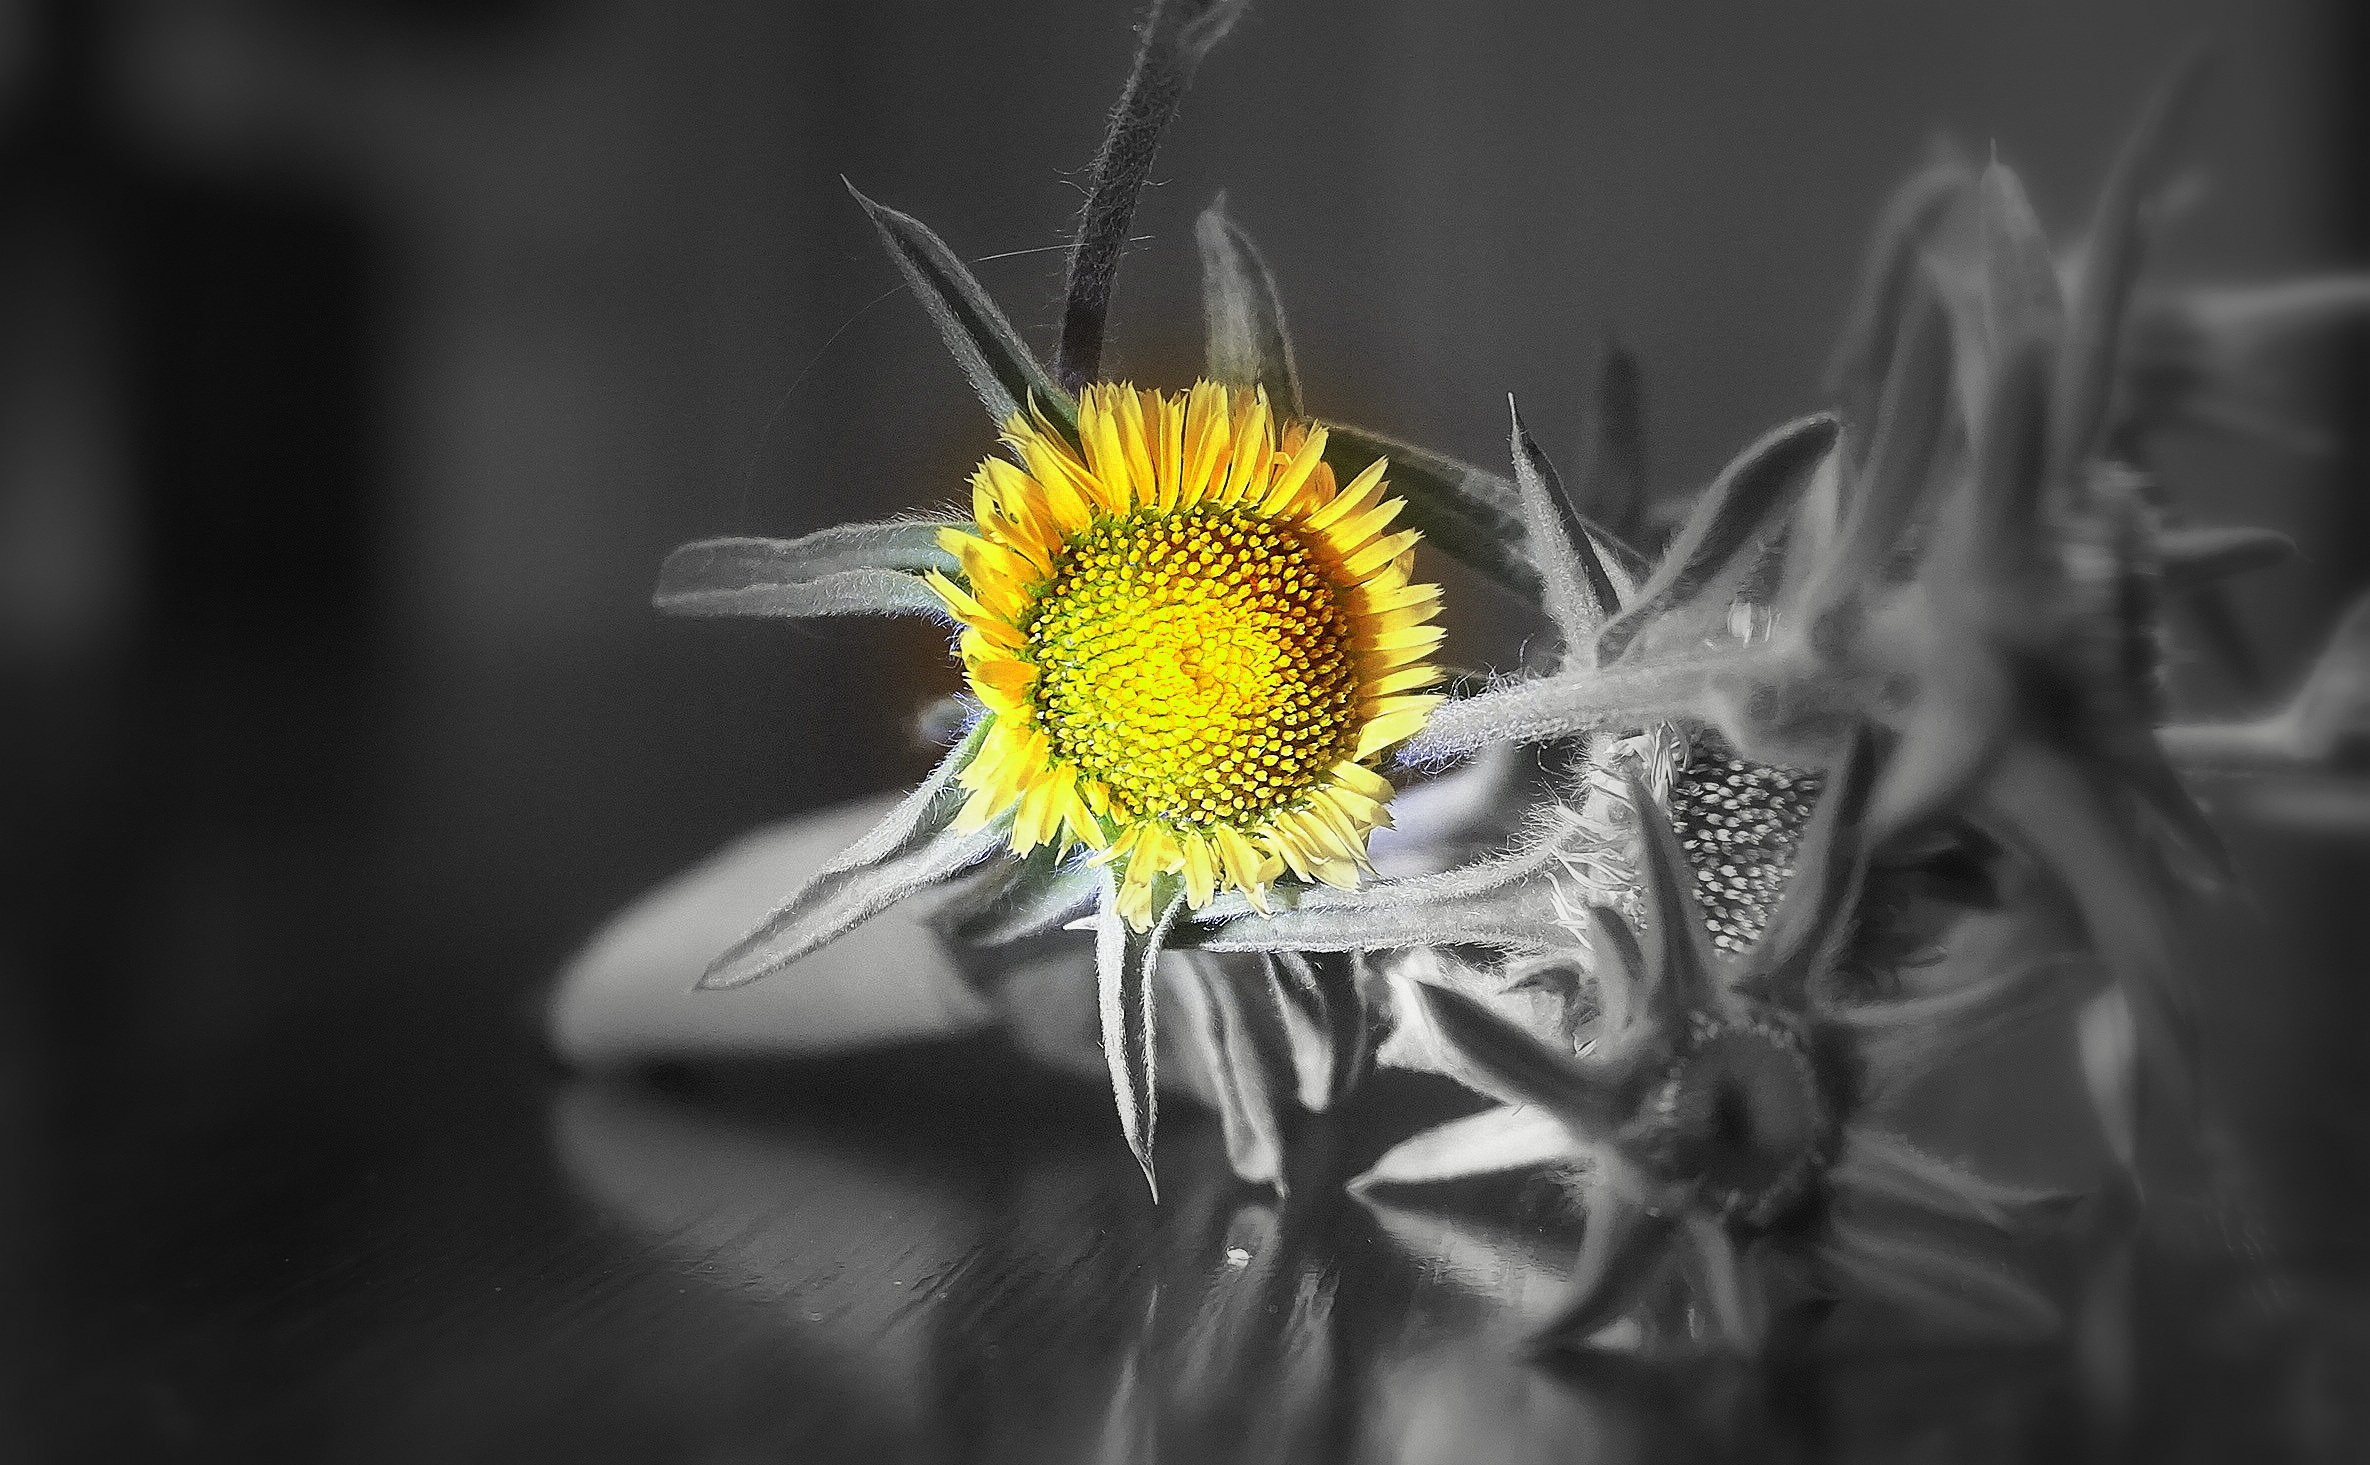
landscape, nature, black and white, plant, field, photography, flower, petal, summer, botany, black, yellow, garden, monochrome, flora, sunflower, flowers, close up, pipes, sunflowers, petals, macro photography, flowering plant, daisy family, still life photography, monochrome photography, plant stem, land plant